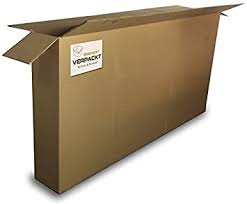
Waste category: cardboard